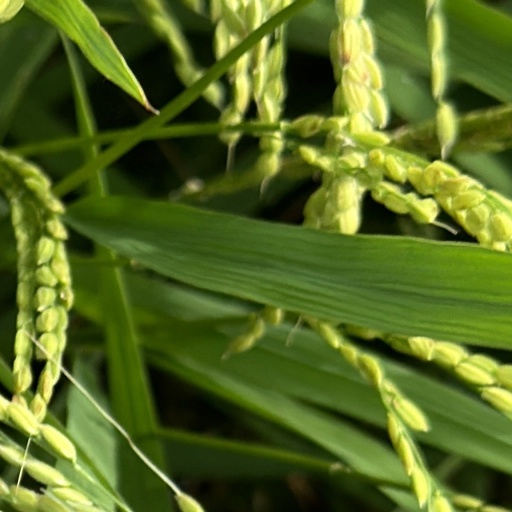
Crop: rice